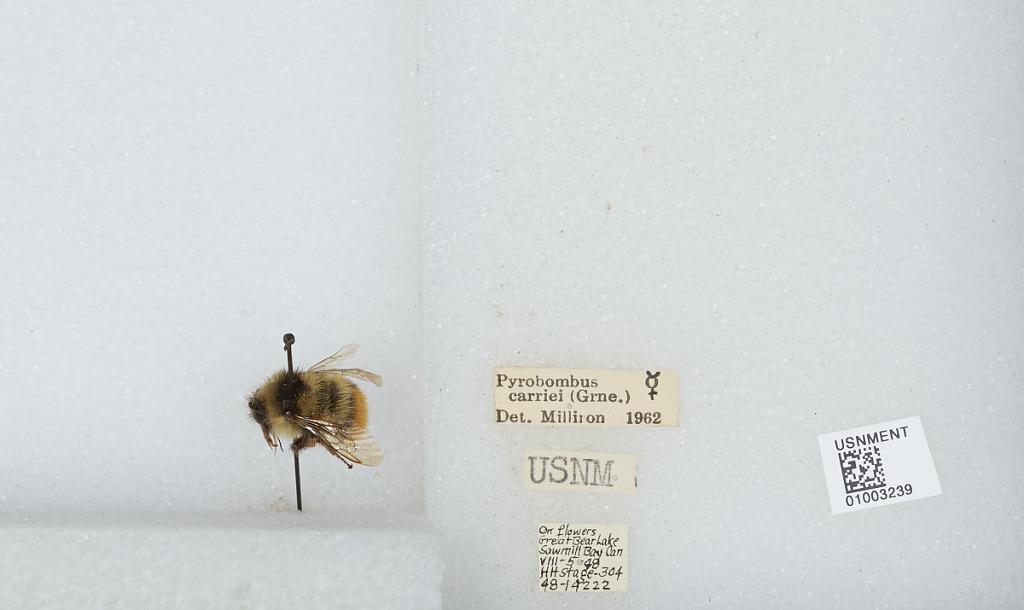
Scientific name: Bombus (Pyrobombus) frigidus Smith
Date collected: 1948-8-5
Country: Canada
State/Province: Northwest Territories
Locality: Great Bear Lake, Sawmill Bay
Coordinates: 65.72, -118.9
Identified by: Milliron